Brisbane Tramways substations

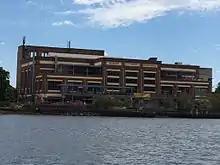
New Farm Powerhouse, as seen from the Brisbane River, 2015

Workshops and administration for the electric tram system were initially located in cramped quarters at Countess Street, at the western side of the Roma Street railway yards (now the site of the Roma Street Parkland), but in 1927 were relocated to Milton. Access to the workshops was from Boomerang Street in Milton, off Milton Road. Head Office was accessed from Coronation Drive (then known as River Road).